Universal Horror Unleashed

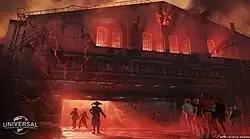
Concept art

In January 2023, Universal announced a new "horror experience" called "Universal Horror Unleashed", which serves as the anchor tenant of the Vegas Immersive District, a 35-acre expansion of Area15. Unlike Universal's seasonal Halloween Horror Nights events, it is a permanent and year-round fixture, occupying a space. On March 8, 2023, NBCUniversal's theme park division Universal Parks & Resorts changed their name to Universal Destinations & Experiences.